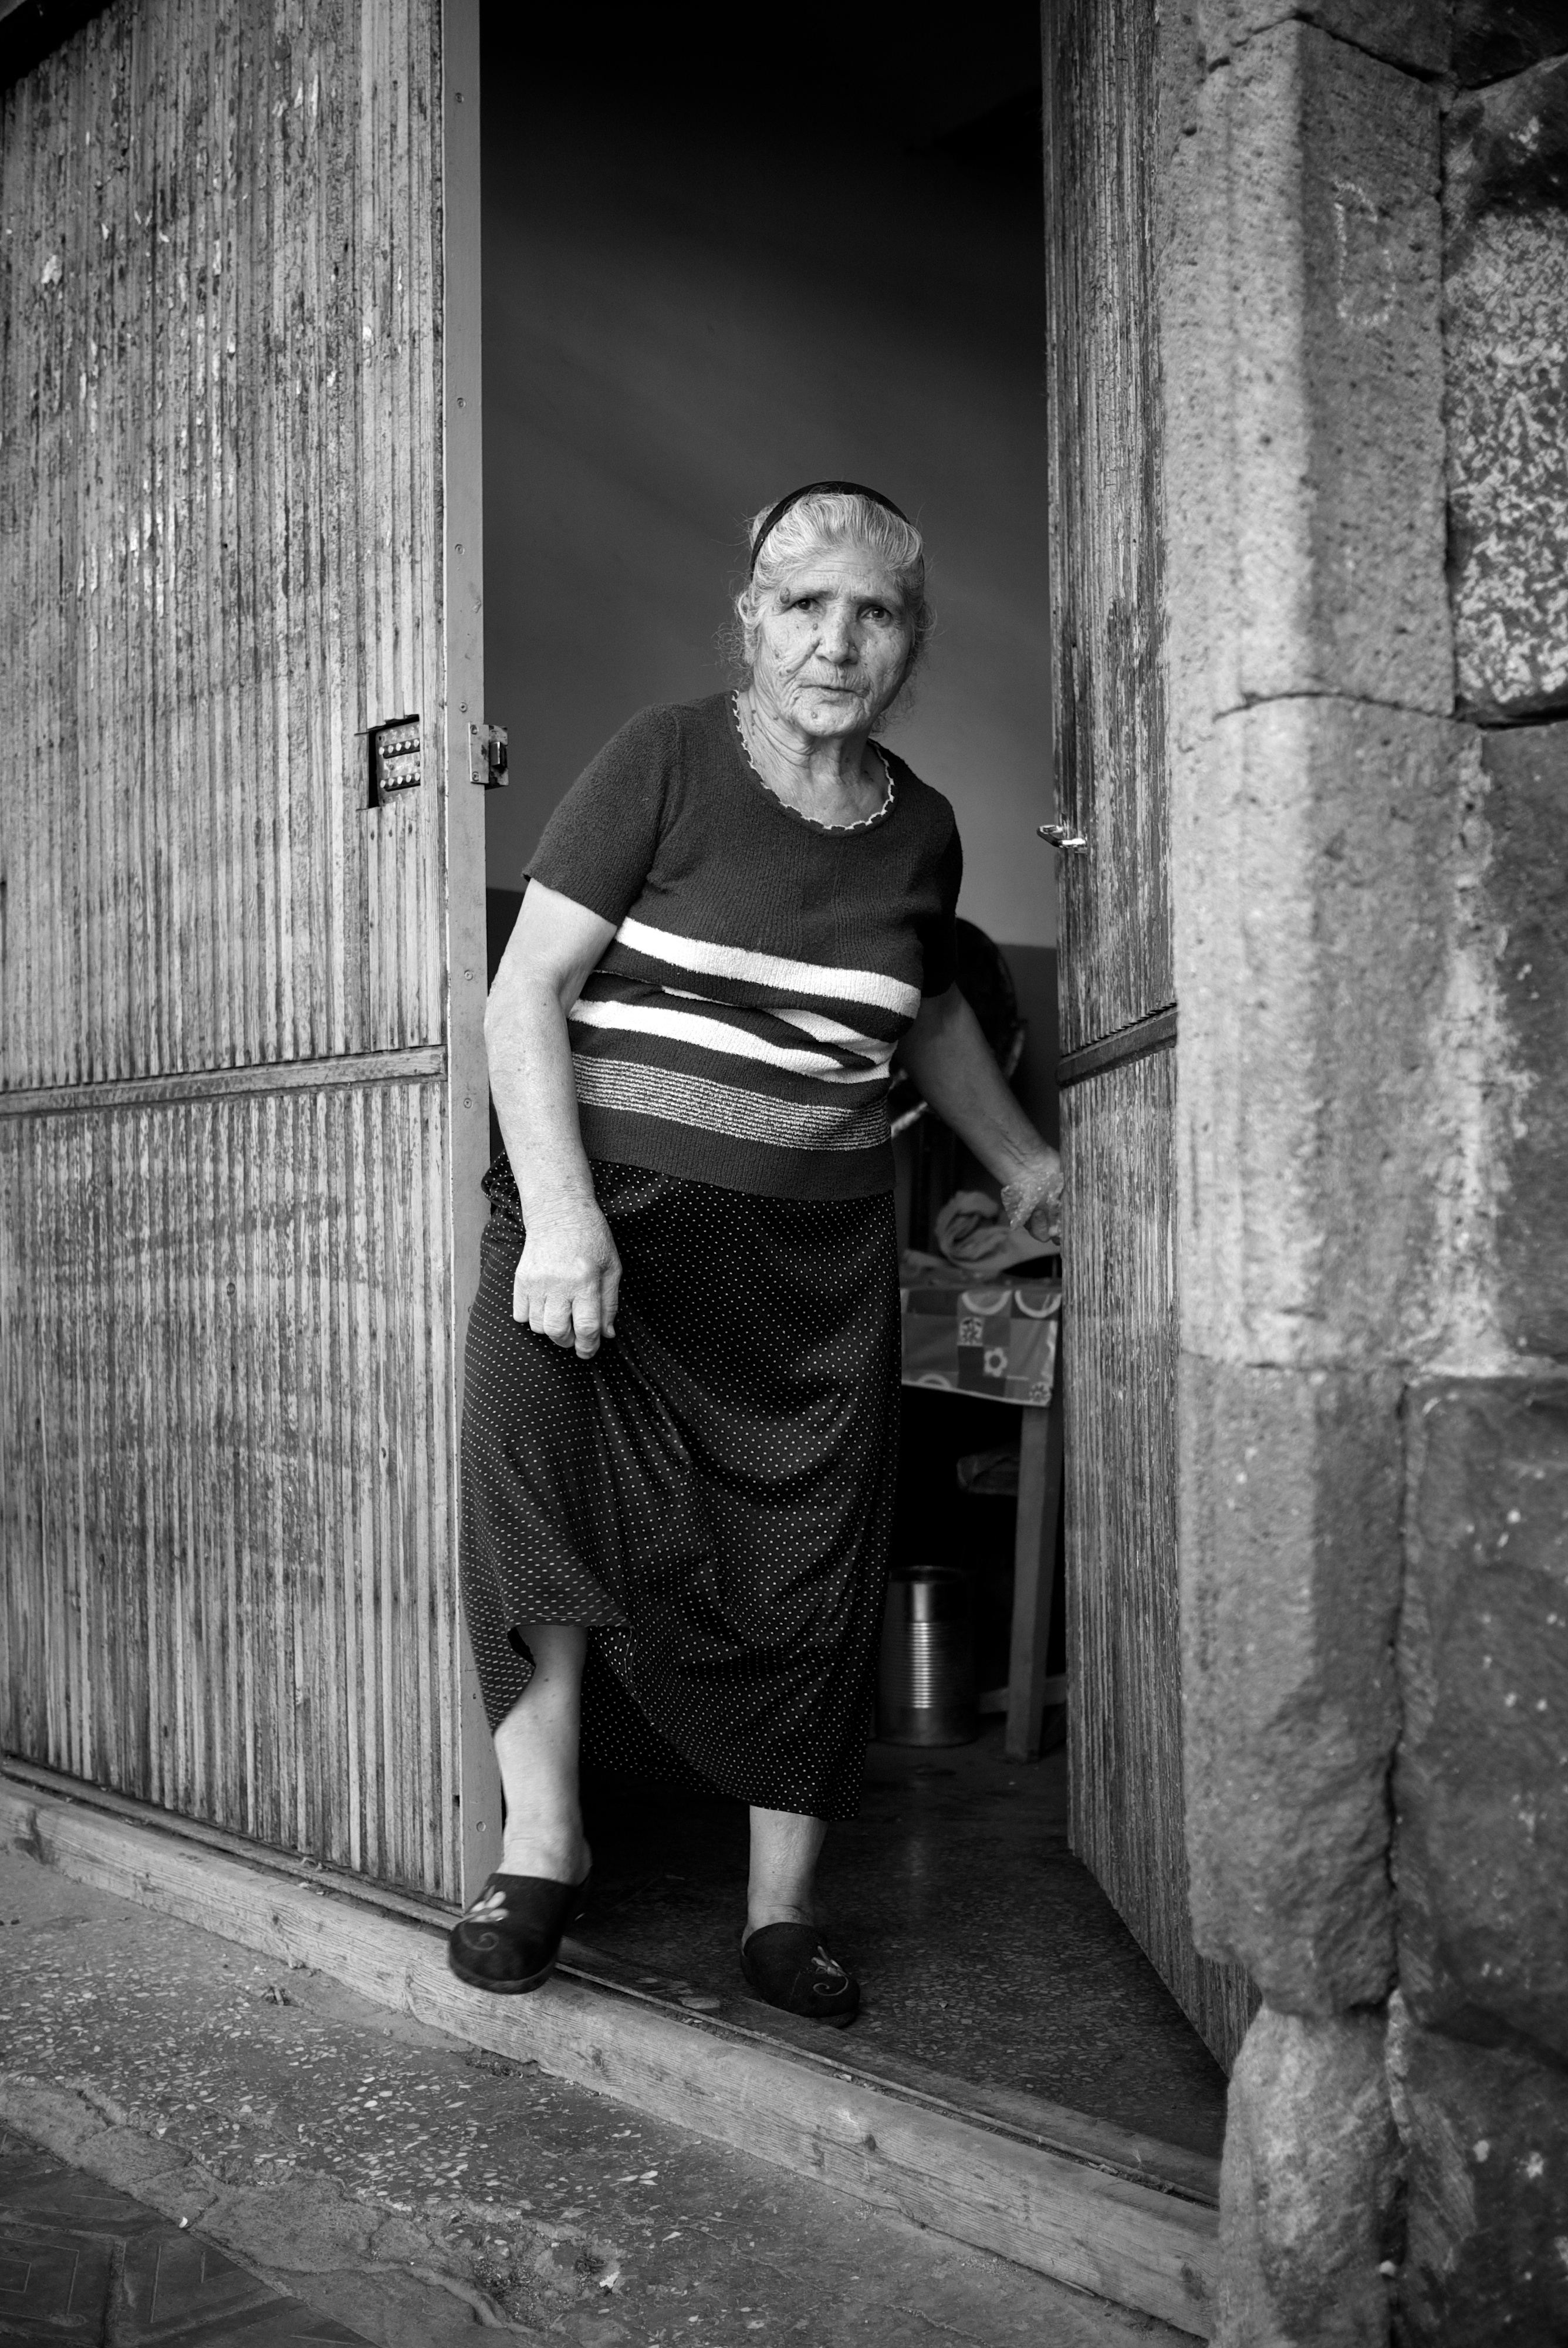
man, person, black and white, woman, road, white, street, photography, ebook, standing, portrait, sitting, training, fashion, black, monochrome, lady, streetphotography, flickr, thomas, video, infrastructure, olympus, photograph, snapshot, beauty, omd, image, fuji, leica, emotion, monochrom, leuthard, hcb, thomasleuthard, streettogs, photo shoot, monochrome photography, portrait photography, film noir, human positions